Bodmin Parkway railway station

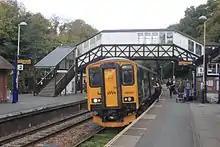
A GWR train to Penzance

When the Cornwall Railway opened, its trains were controlled by independently operated signals; there were no signal boxes but an electric telegraph linked the stations so that the policemen who controlled the dispatch of the trains could communicate.